St Michael and All Angels Church, Southwick

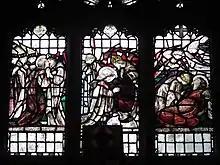
The east window of the north aisle, designed by Louis Davis

St Michael and All Angels Church is a flint-built structure with dressings of stone. Most of the flint has been renewed, although there is still some 11th-century work around the entrance door. The roof is laid with a combination of flat tiles and pantiles.